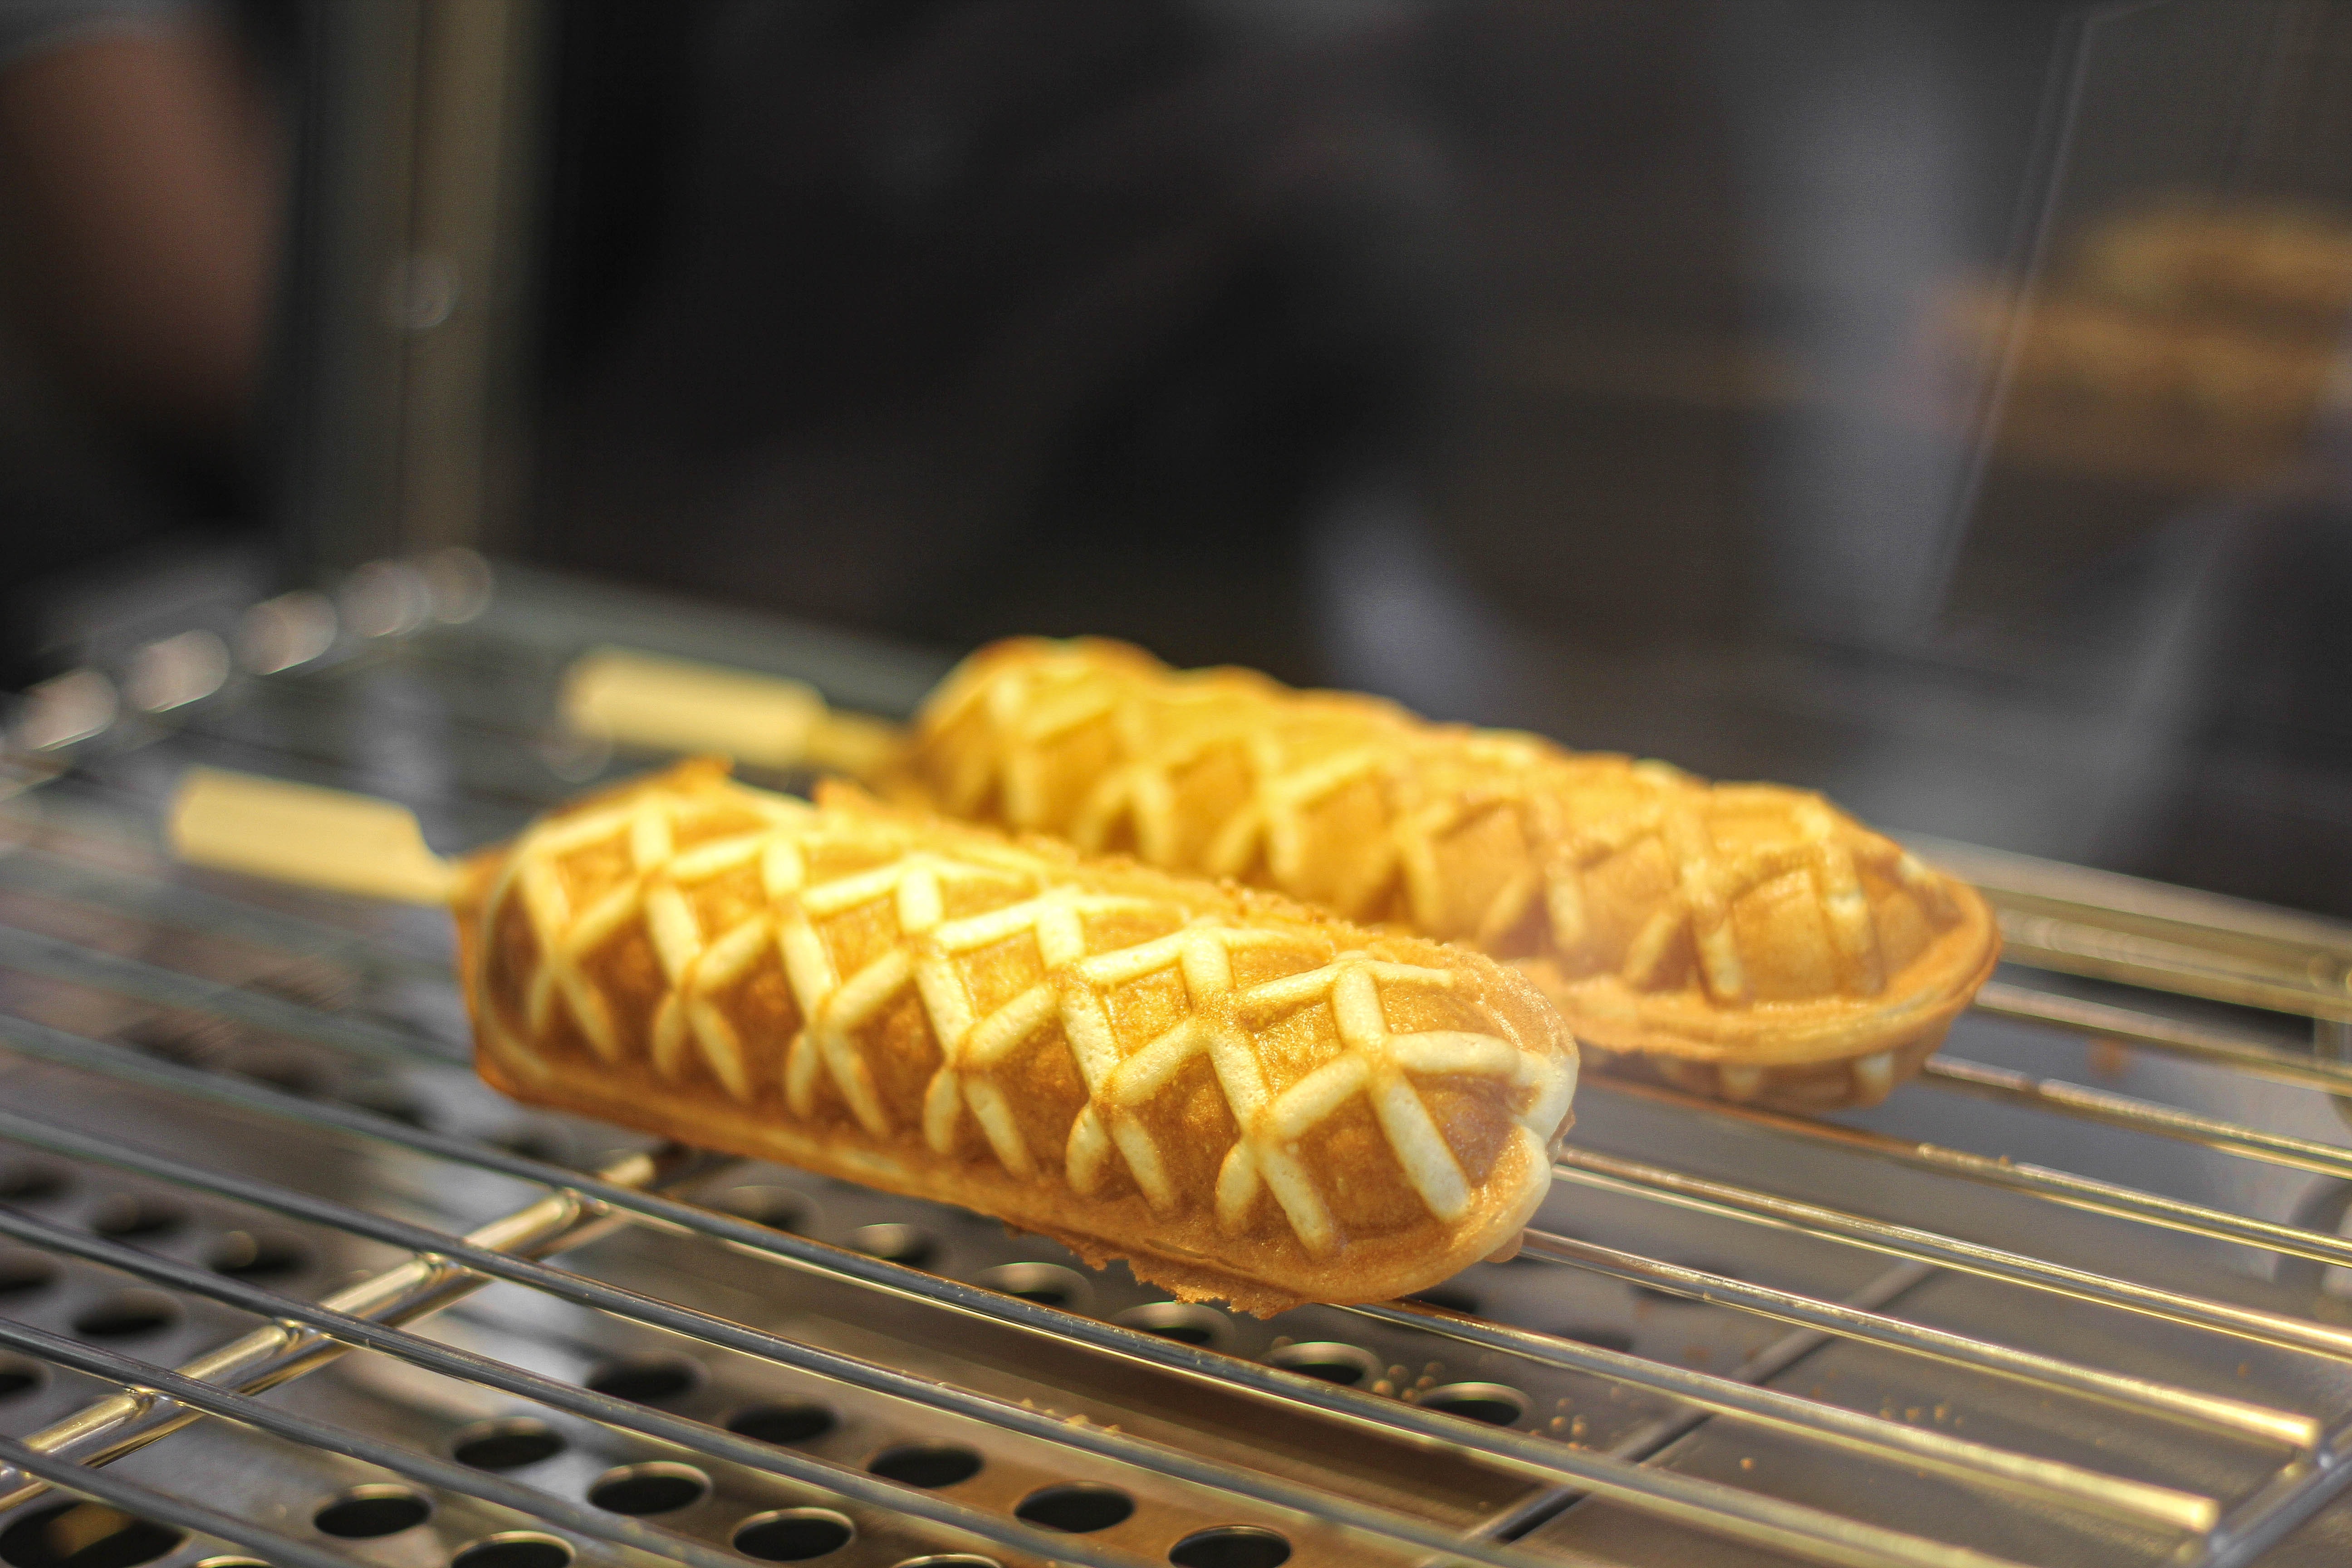
food, ingredient, recipe, staple food, cooking, cuisine, fast food, dish, finger food, baked goods, gas, baking, metal, comfort food, side dish, produce, snack, dessert, american food, junk food